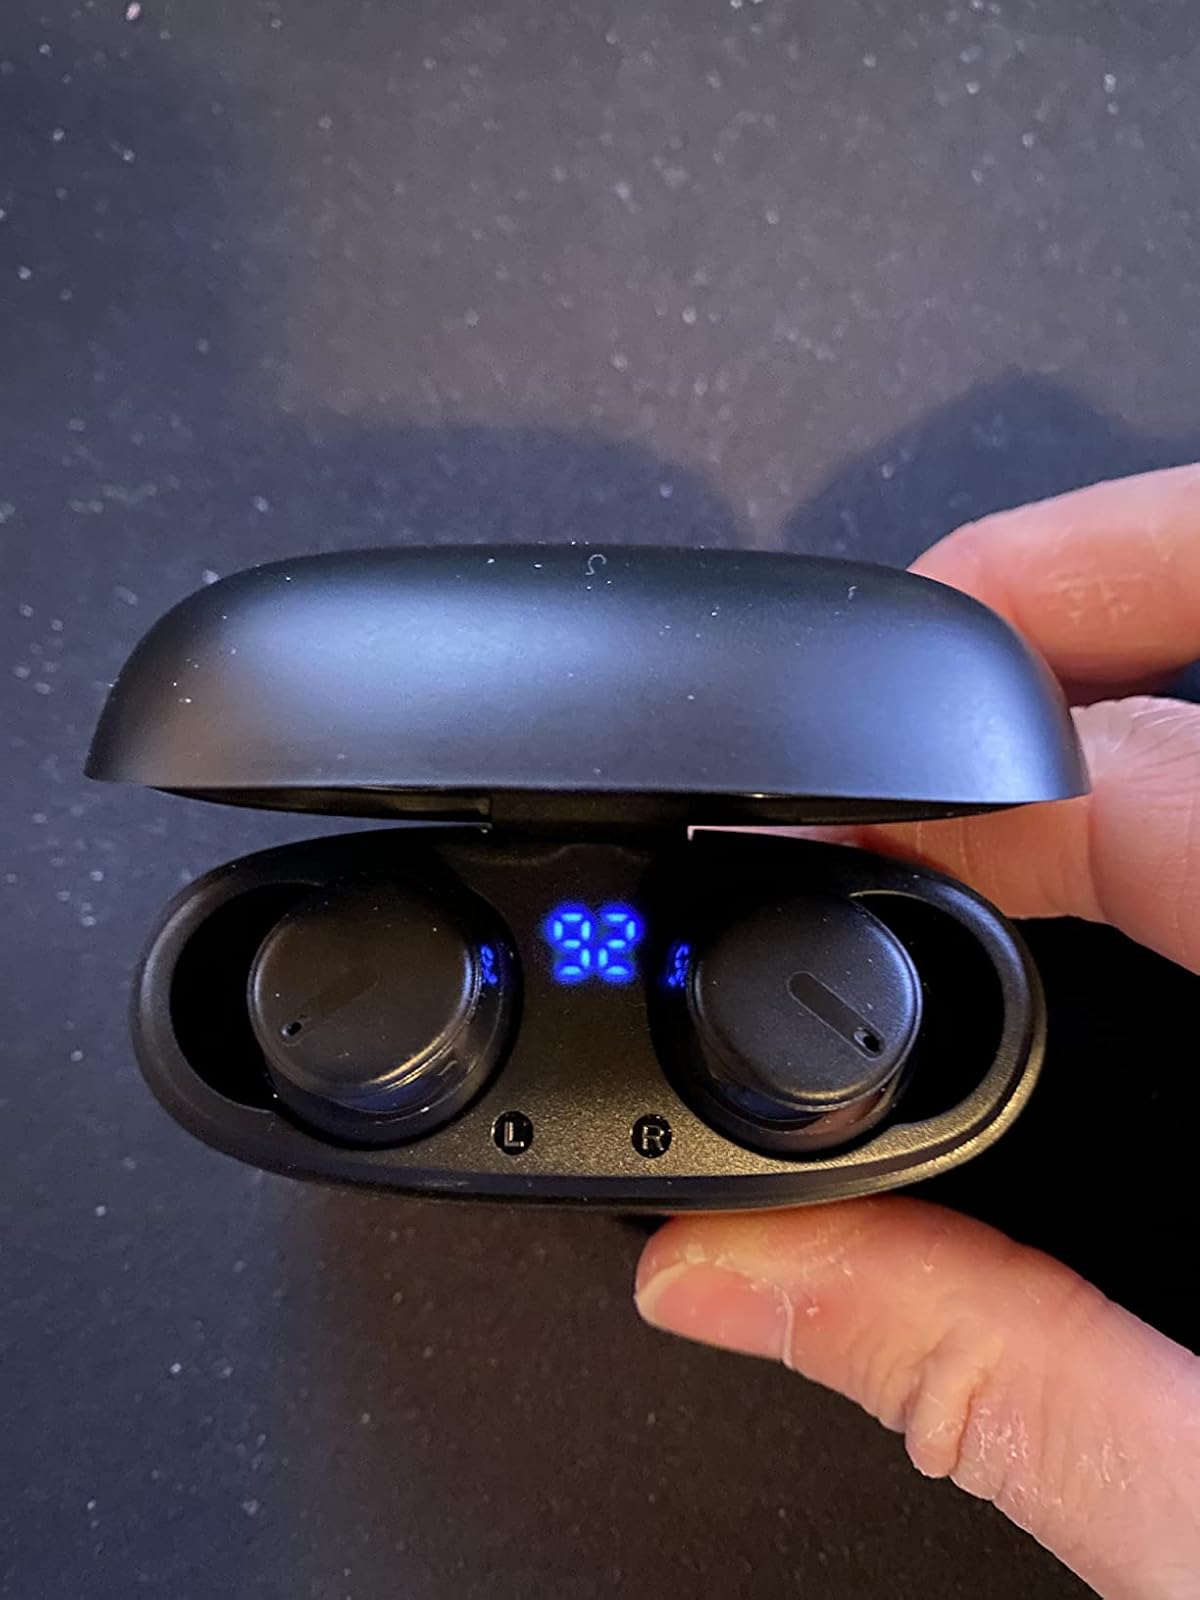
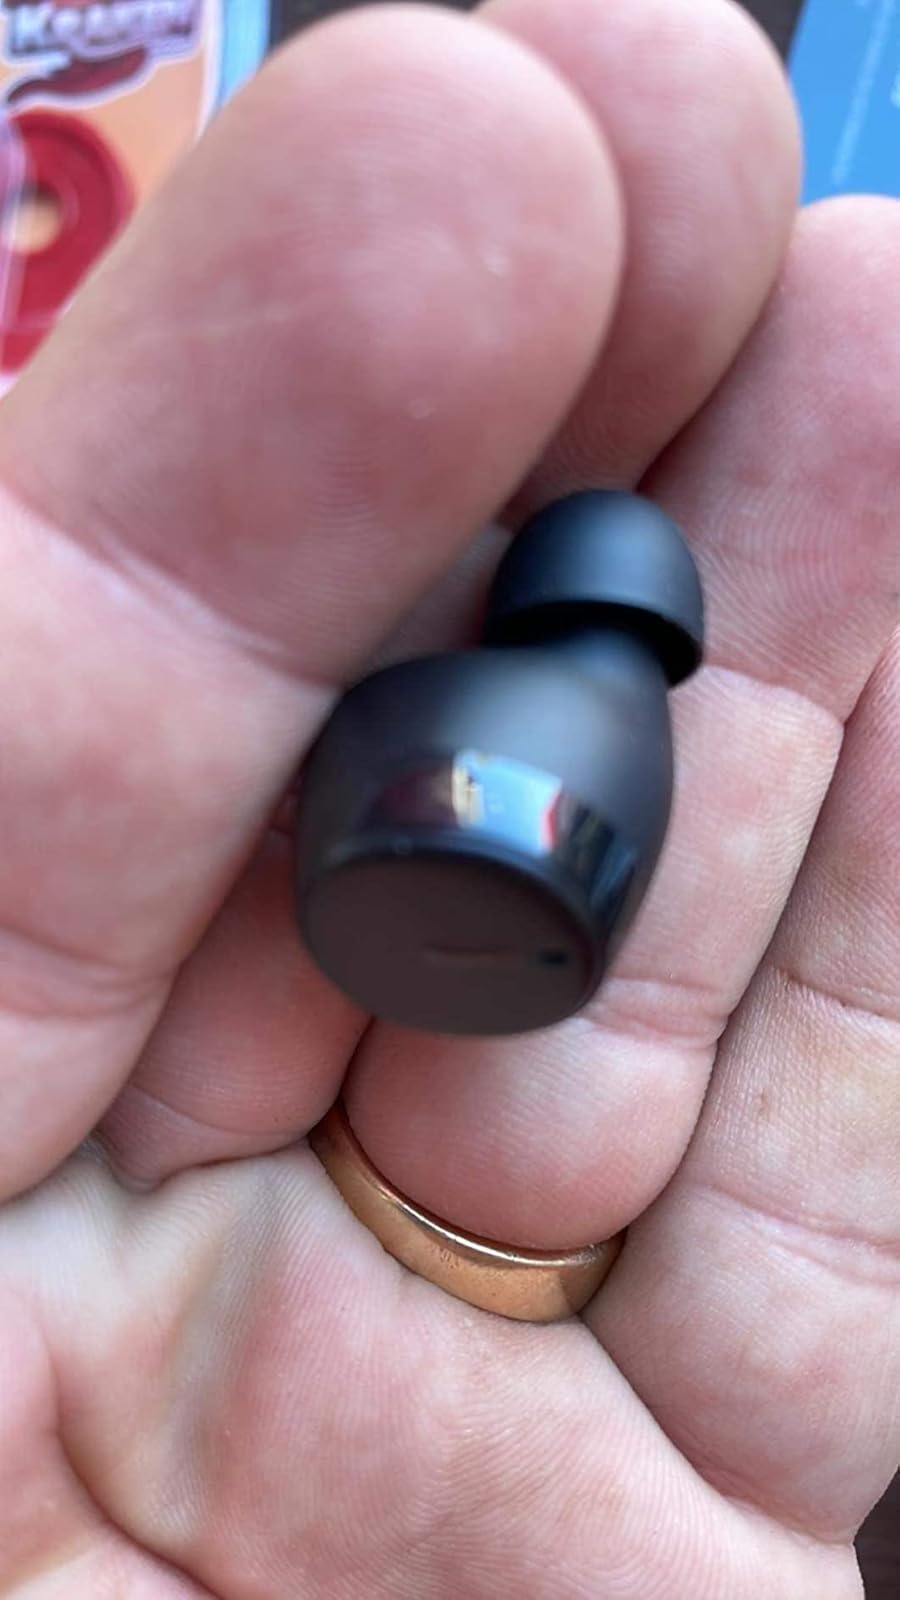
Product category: earbuds
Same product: yes